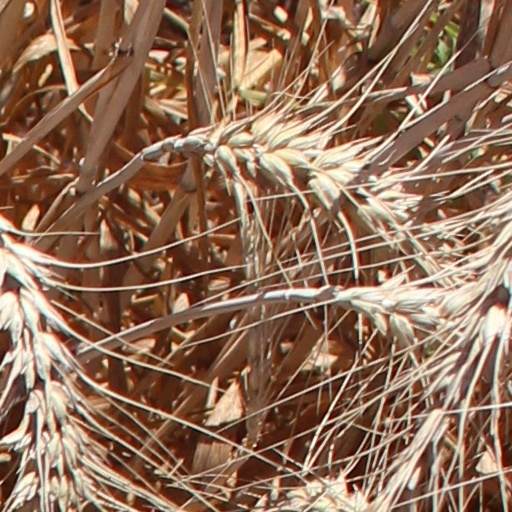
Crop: wheat